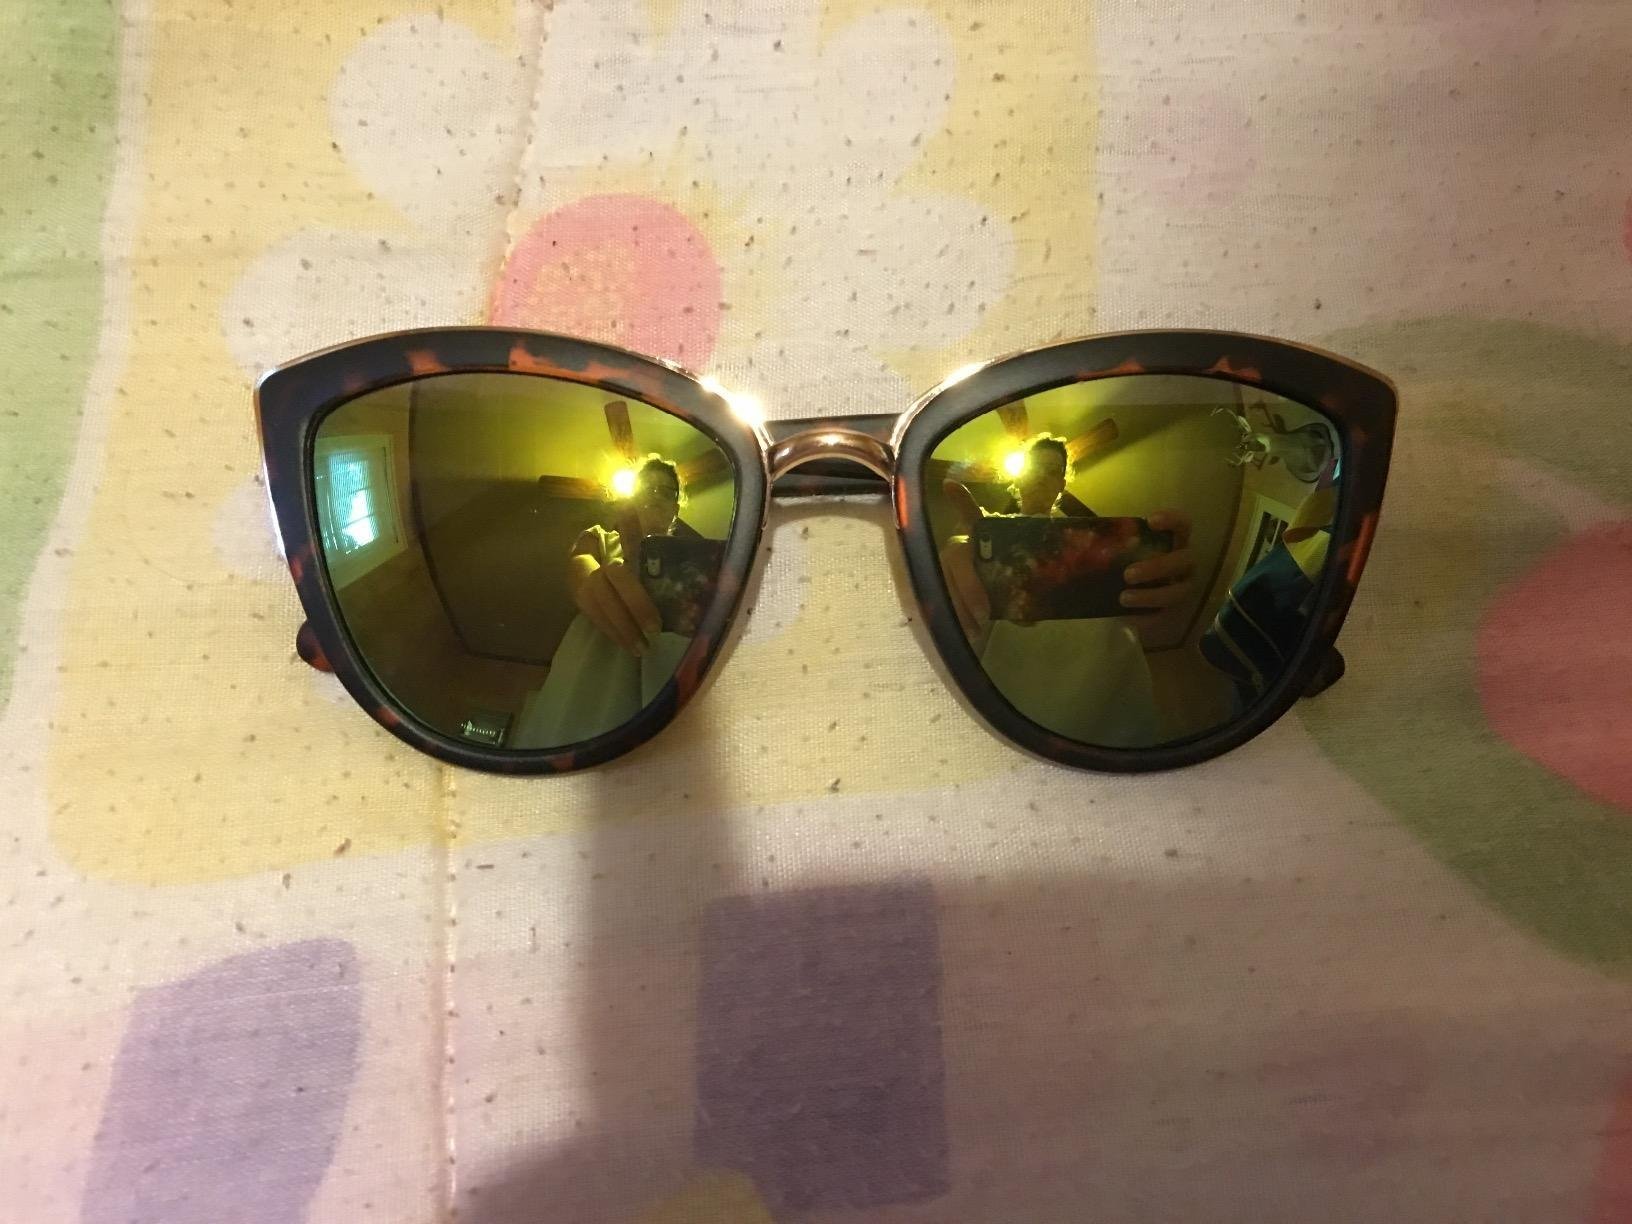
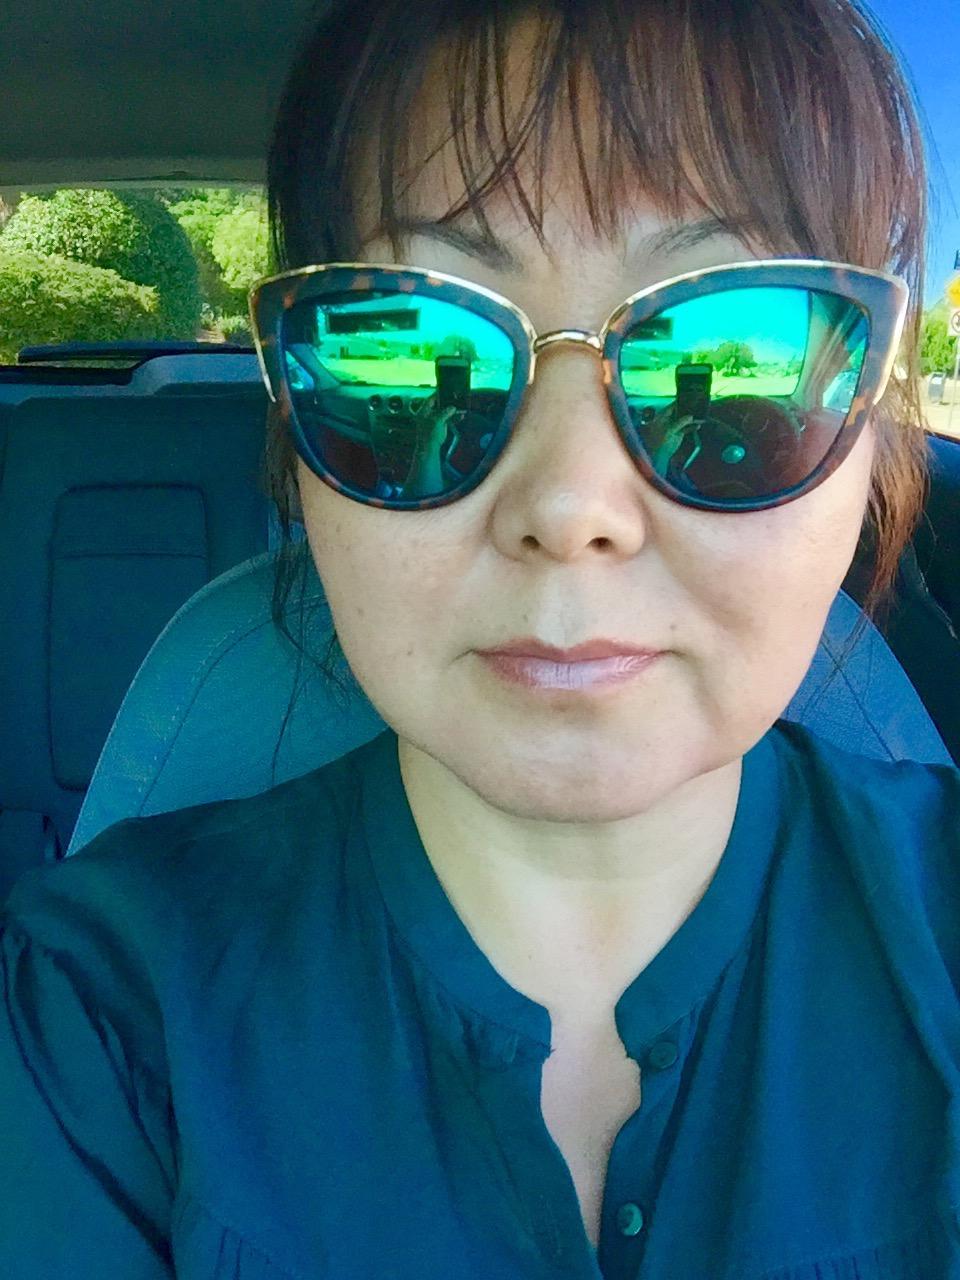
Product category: accessories_sunglasses
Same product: yes